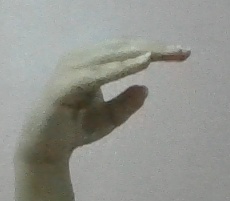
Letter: jeem